Maestro! Jump in Music

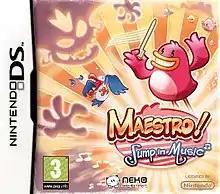

Maestro! Jump In Music is a rhythm action game for the Nintendo DS and iPhone OS. It is published by BigBen Interactive and developed by French studios Pastagames and Neko Entertainment. The game was released for the Nintendo DS in Europe on November 6, 2009. The first world of the original retail title was released as a standalone app titled "Maestro! Green Groove" for iPhone OS on March 6, 2010 and on DSiWare on June 28.